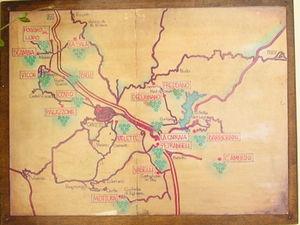
La culture de la vigne en hautain est une méthode culturale connue depuis l'Antiquité. Cette façon de faire fut particulièrement utilisée par les Grecs, les Scythes et les Romains.